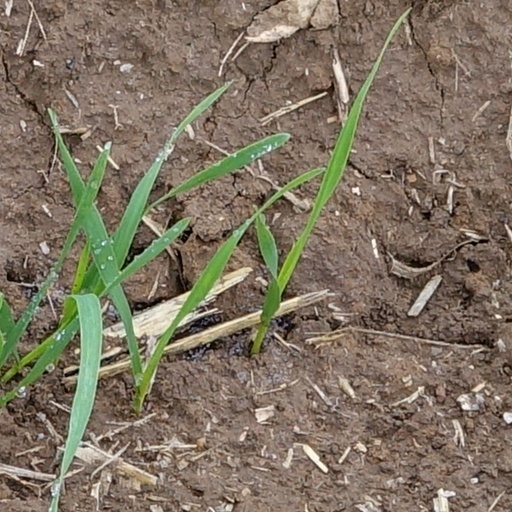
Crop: wheat